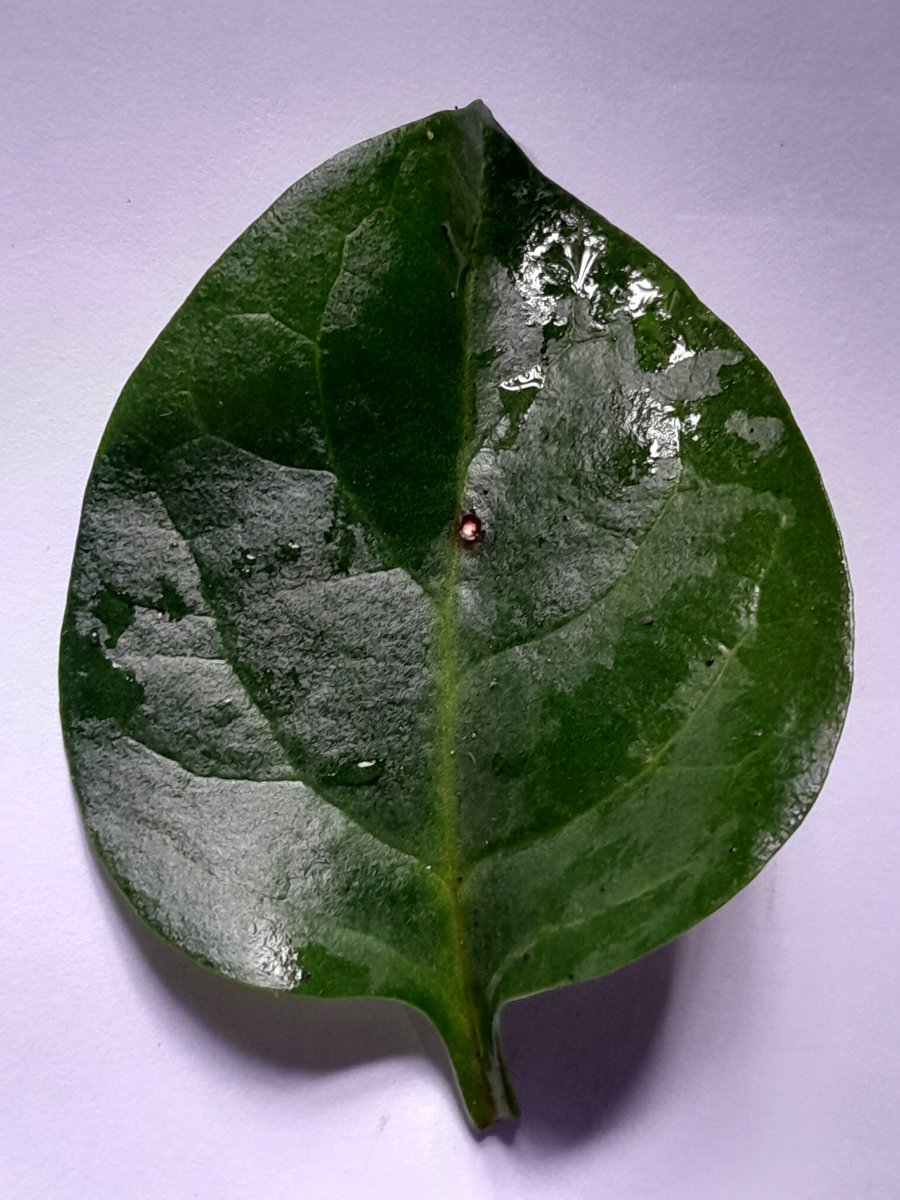
Label: Bacterial-Spot